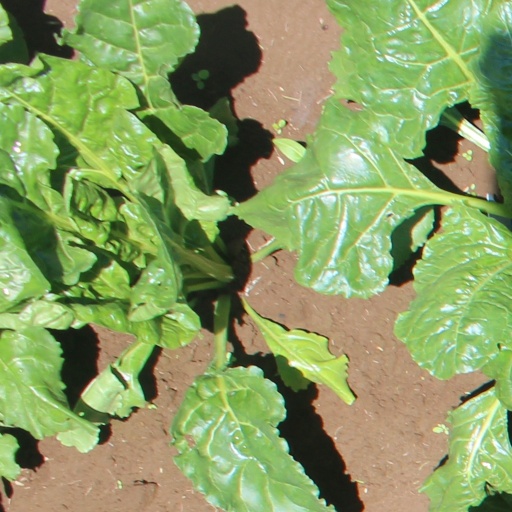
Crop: sugar beet